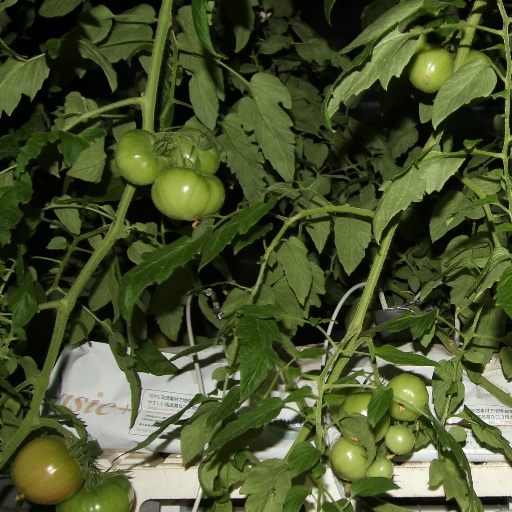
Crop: tomato